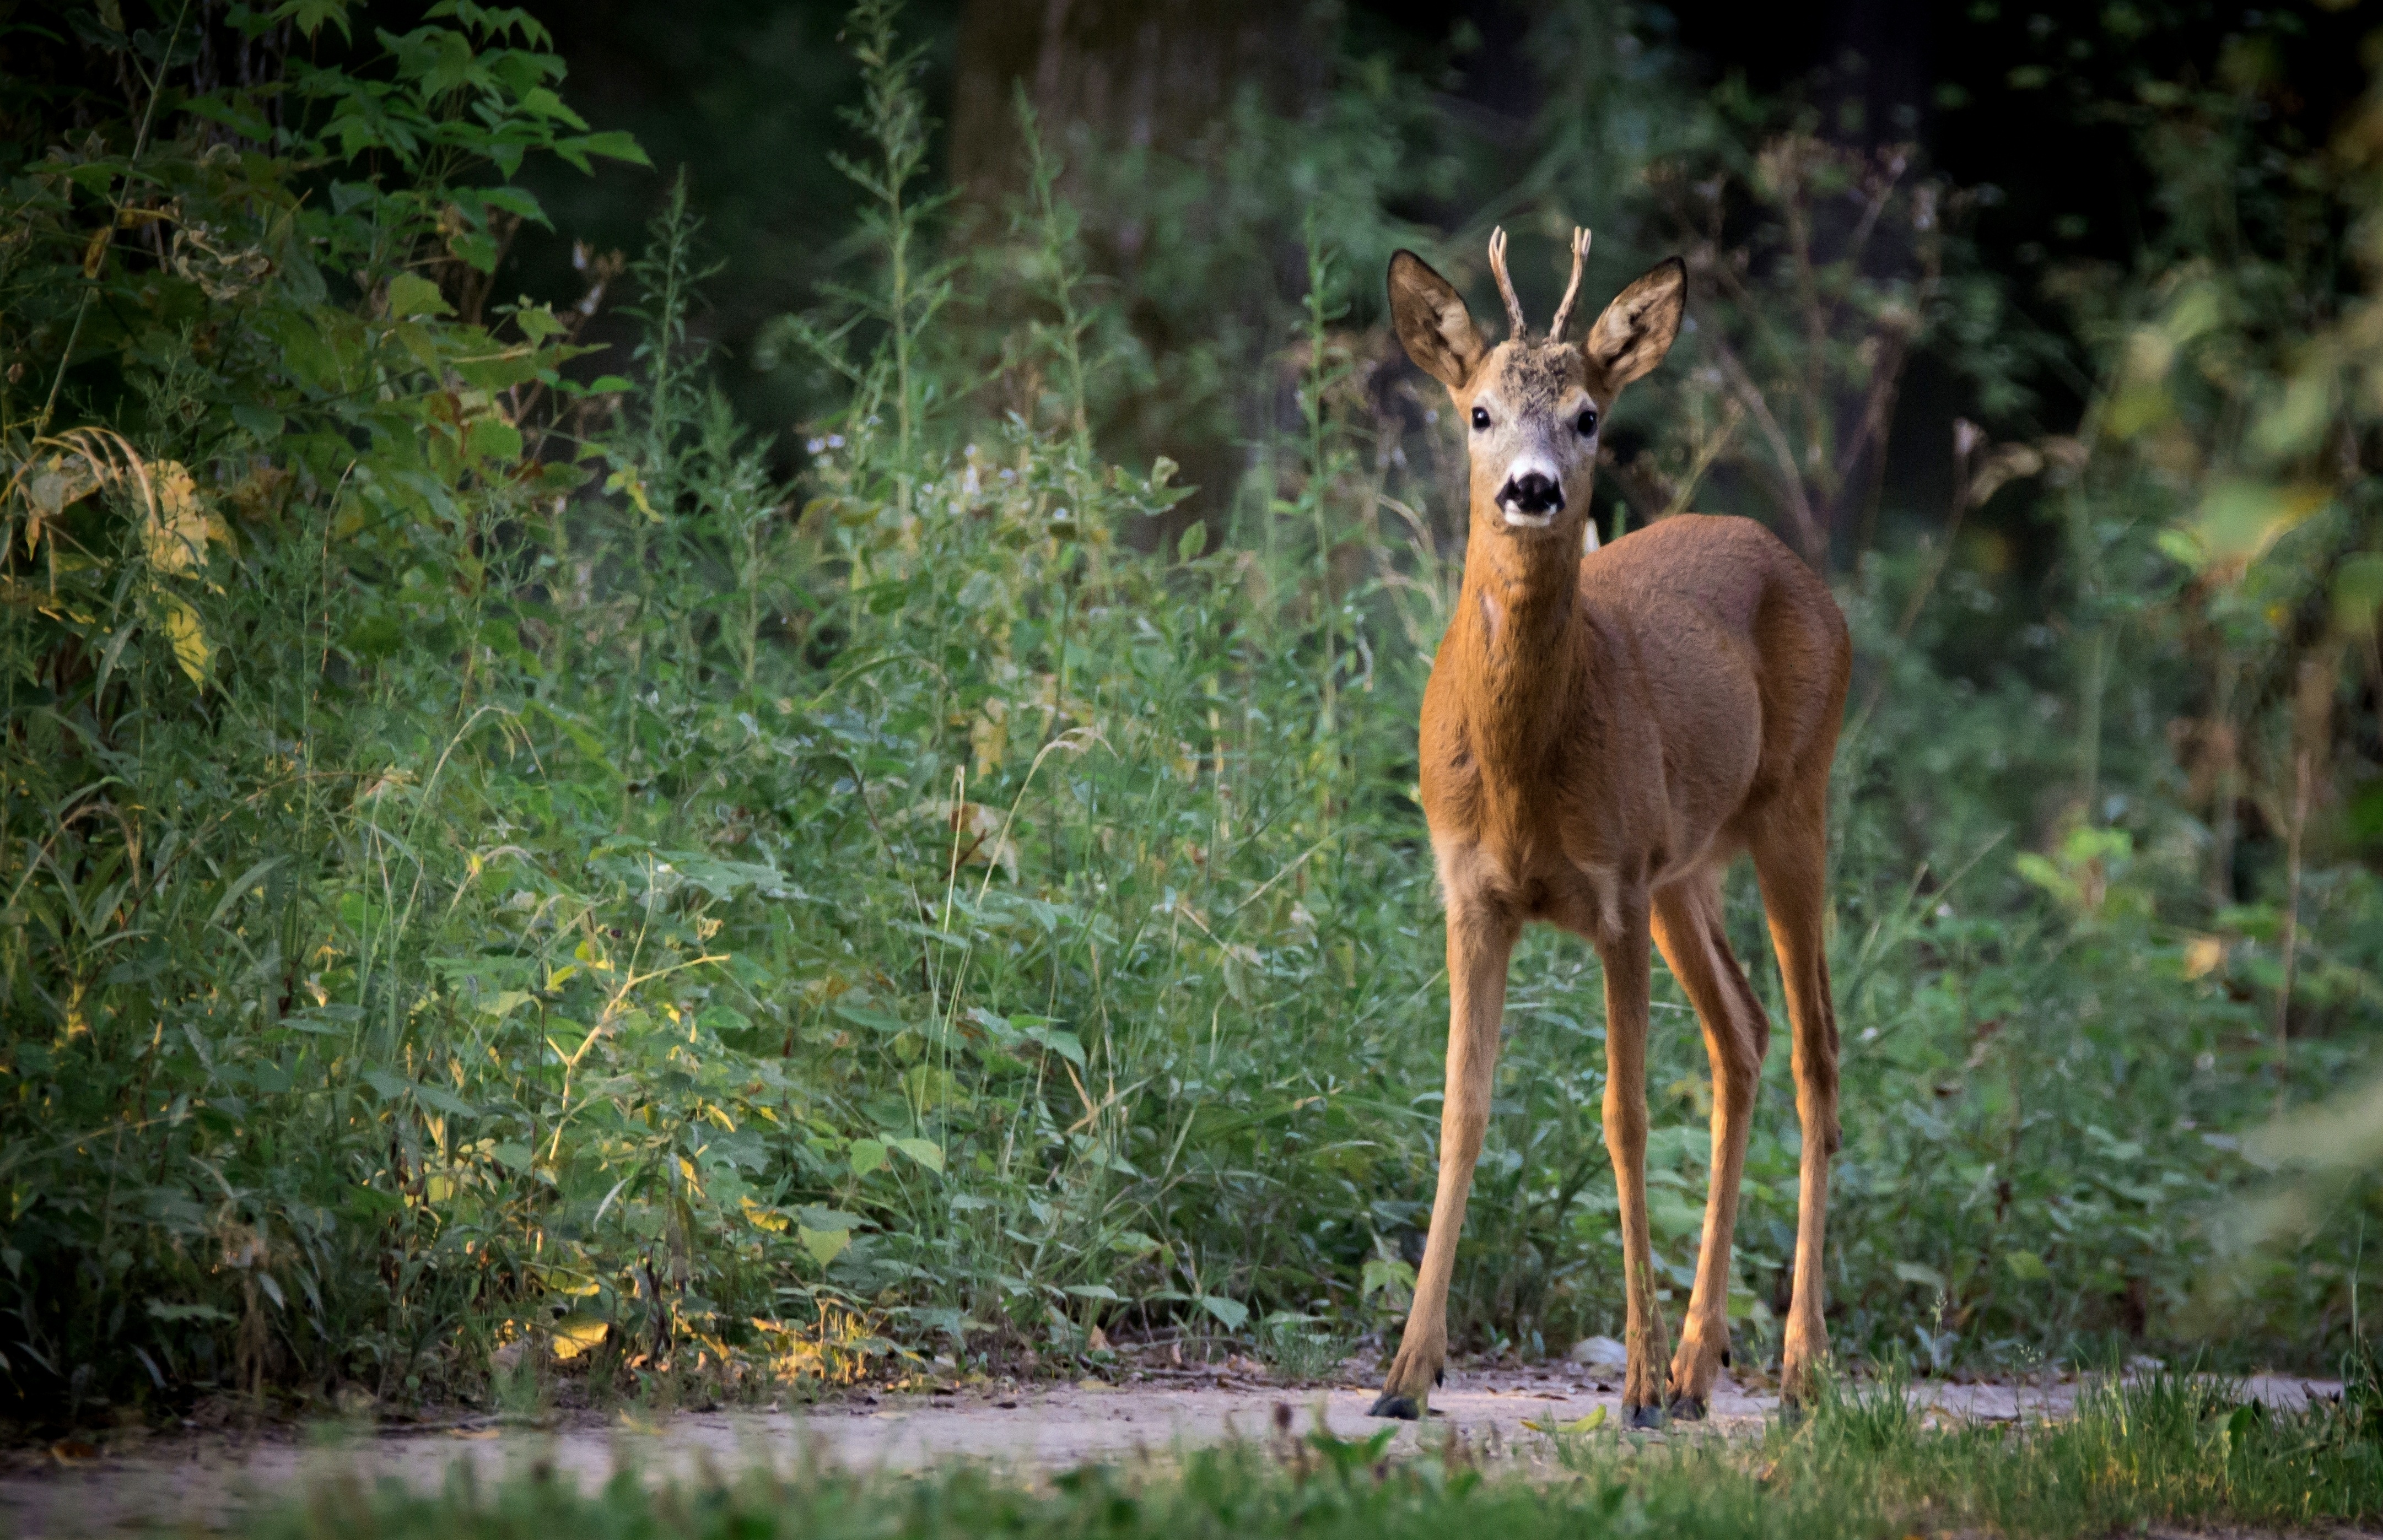
nature, forest, path, prairie, animal, wildlife, deer, mammal, fauna, doe, trees, vertebrate, impala, antlers, roe deer, capreolus capreolus, white tailed deer